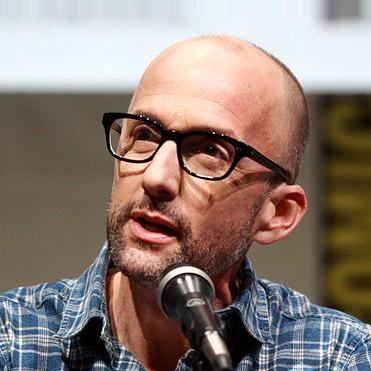
Age: 41